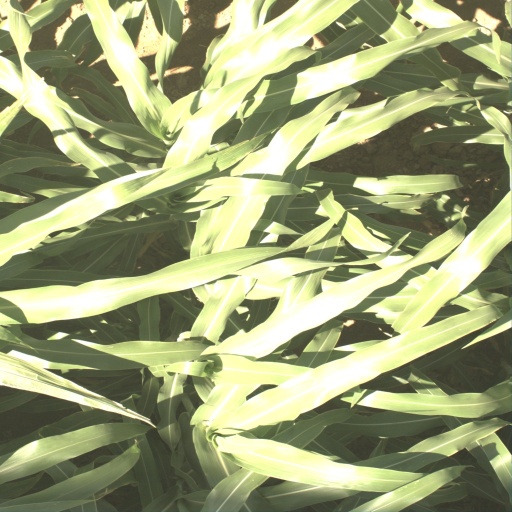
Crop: sorghum